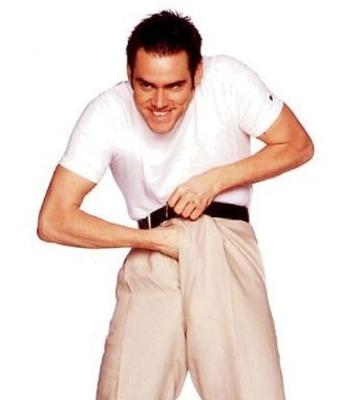
回答: おやびん!おにぎり、あっためておきましたよ!!